Mimurotoji

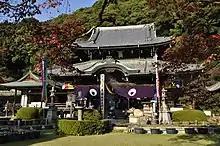
Mimurotoji

Mimurotoji (Japanese: ) is Temple #10 of the 33 Kannon temples in Japan, located in Uji. When the temple was built in ancient times, it was meant to shield Kyoto from evil spirits. Its gardens have 20,000 azaleas and 1000 rhododendrons and it is a 20-minute walk from Mimurodo Station.